St Helens, Merseyside

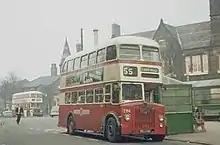
A St Helens Corporation liveried bus in 1968, in front of the Town Hall

St Helens is located to the east of Liverpool and from the centre of Manchester. The borough shares borders with the towns or boroughs of Prescot in Knowsley, Skelmersdale, Warrington, Widnes and Wigan; it has direct transport links by road and two main railway lines. Its centralised location has formed the basis of the local authority's promotional literature.